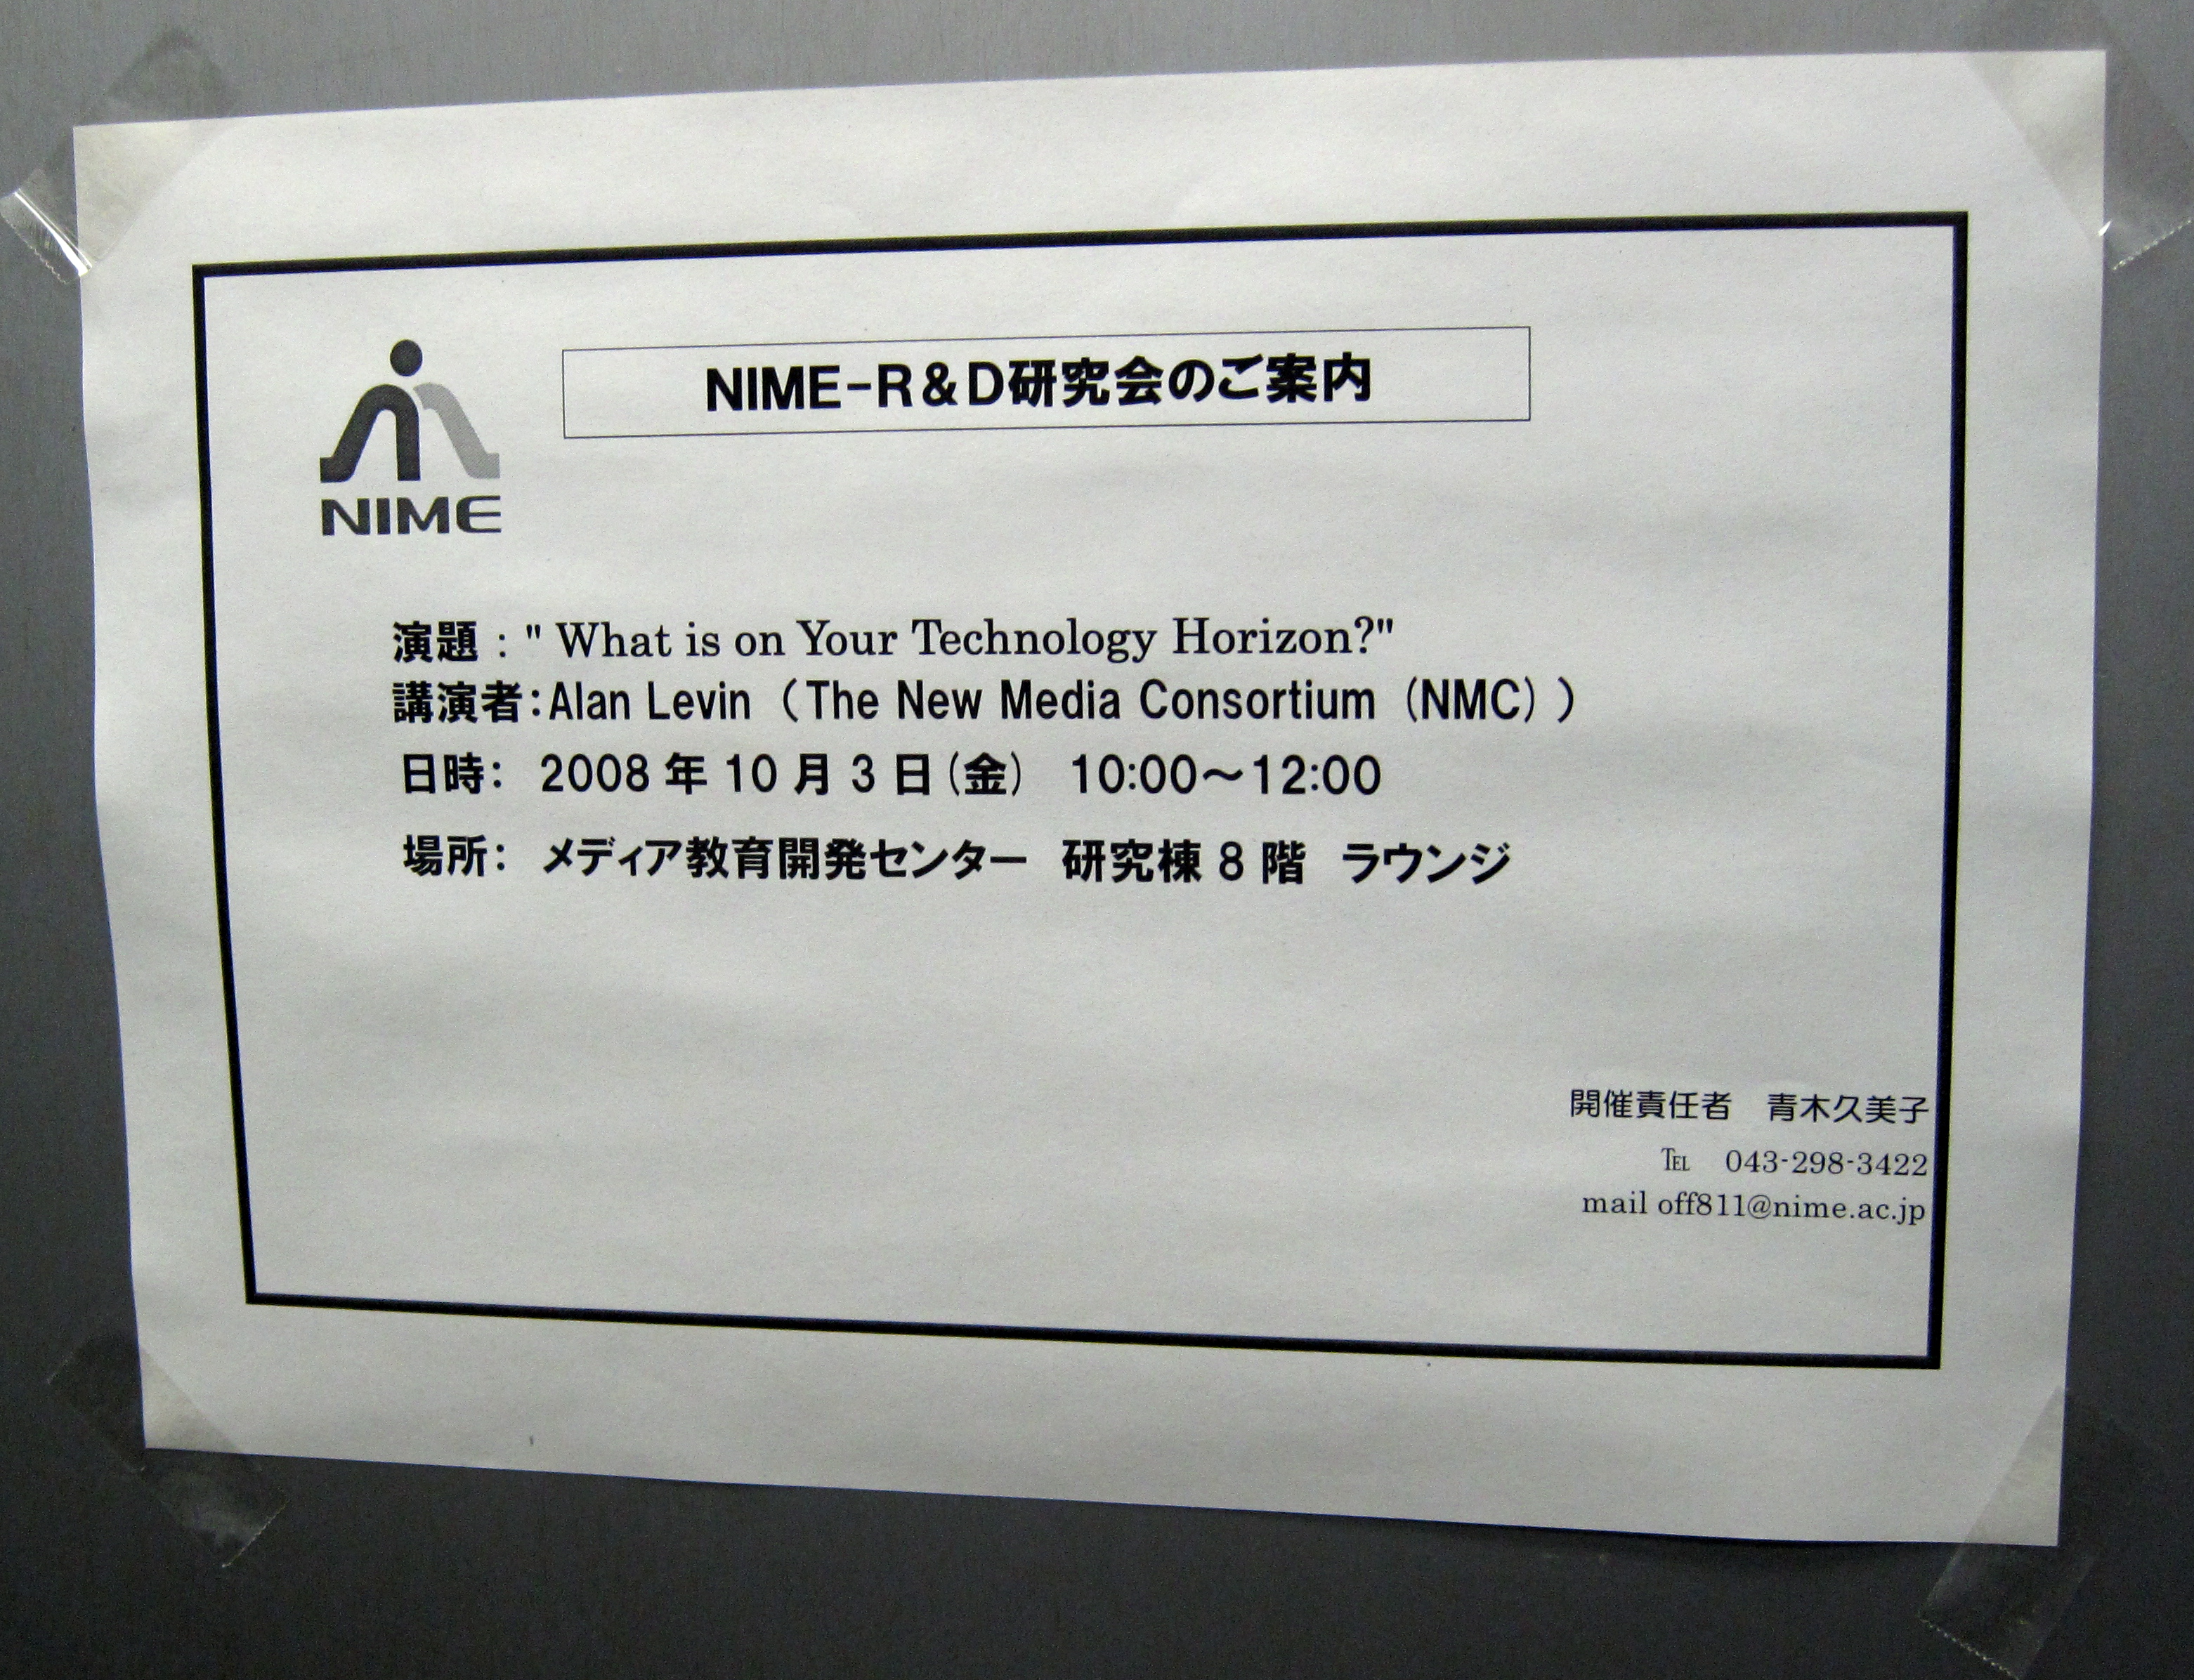
japan, label, product, document